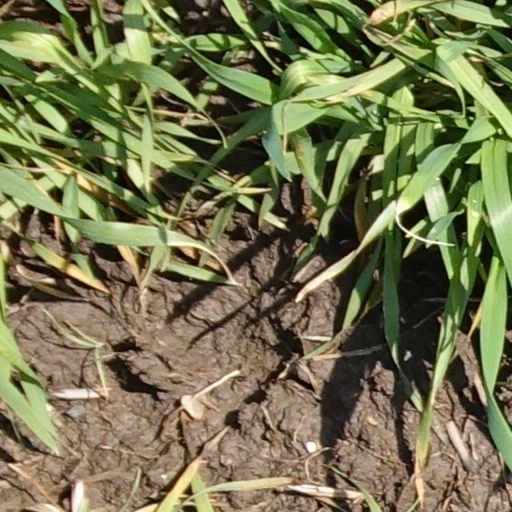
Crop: wheat